Theresa May as Home Secretary

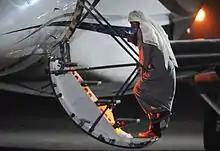
Abu Qatada boards a plane for deportation to Jordan

On 7 July 2013, Abu Qatada, a radical cleric arrested in 2002, was deported to Jordan after a decade-long battle that had cost the nation £1.7 million in legal fees, and numerous prior home secretaries had been unable to resolve. The deportation was the result of a treaty negotiated by May in April 2013, under which Jordan agreed to give Qatada a fair trial, and to refrain from torturing him.